Shamaa

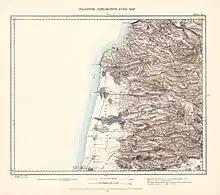
"Kulat Shema" on the 1877 map of the PEF Survey of Palestine

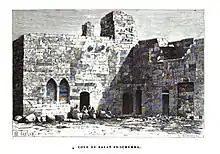

In 1881, the PEF's "Survey of Western Palestine" (SWP) described "Kulat Shema" as "A modern-built castle, situated on a very high conical and conspicuous hill seen from a distance, and is occupied by about forty Moslems. The ground around is covered with brushwood, and is uncultivated. There are ten cisterns for water. They further noted: "A Saracenic castle, also said to have been built by Dhahr el 'Amr. The walls and flanking towers are now falling to ruin. The place is occupied by about thirty Mohammedans ; it is situated on a very high conical and conspicuous hill, and was no doubt at one time a strong place."